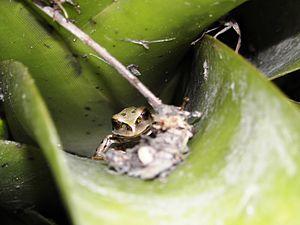
Gastrotheca riobambae est une espèce d'amphibiens de la famille des Hemiphractidae.